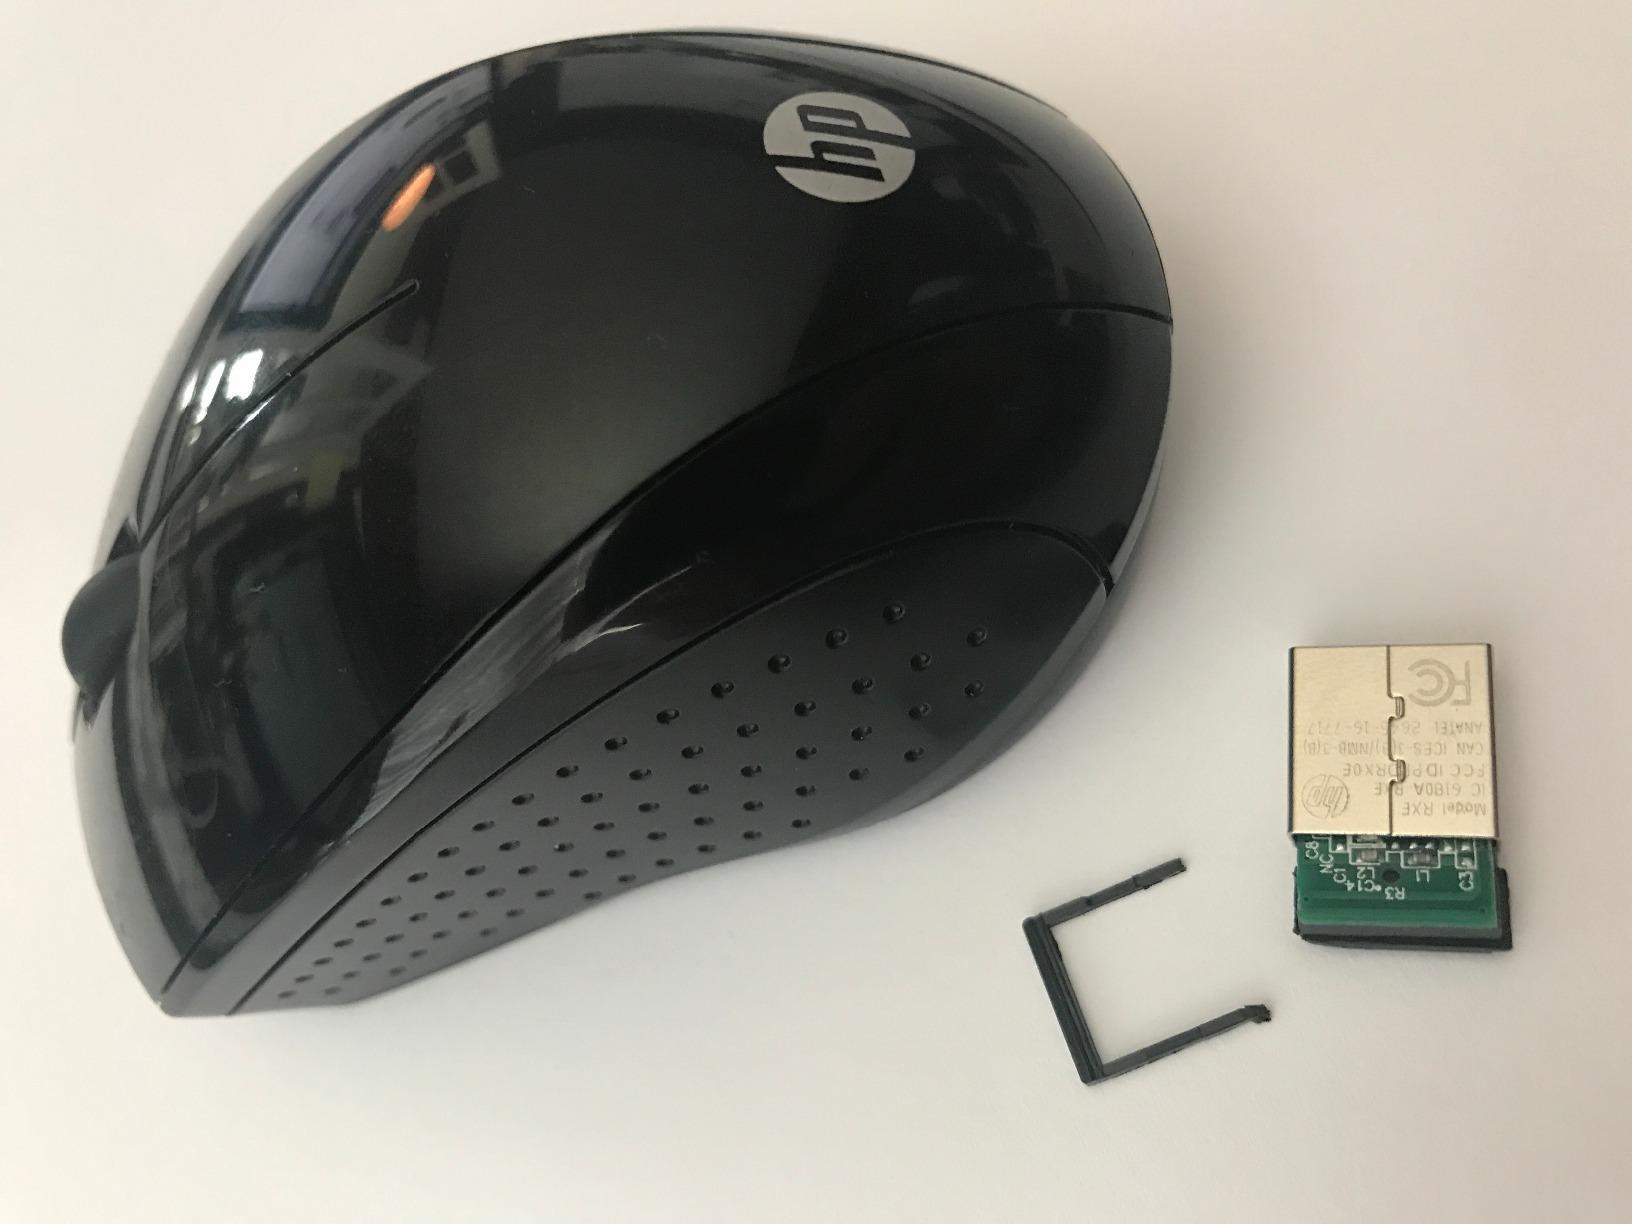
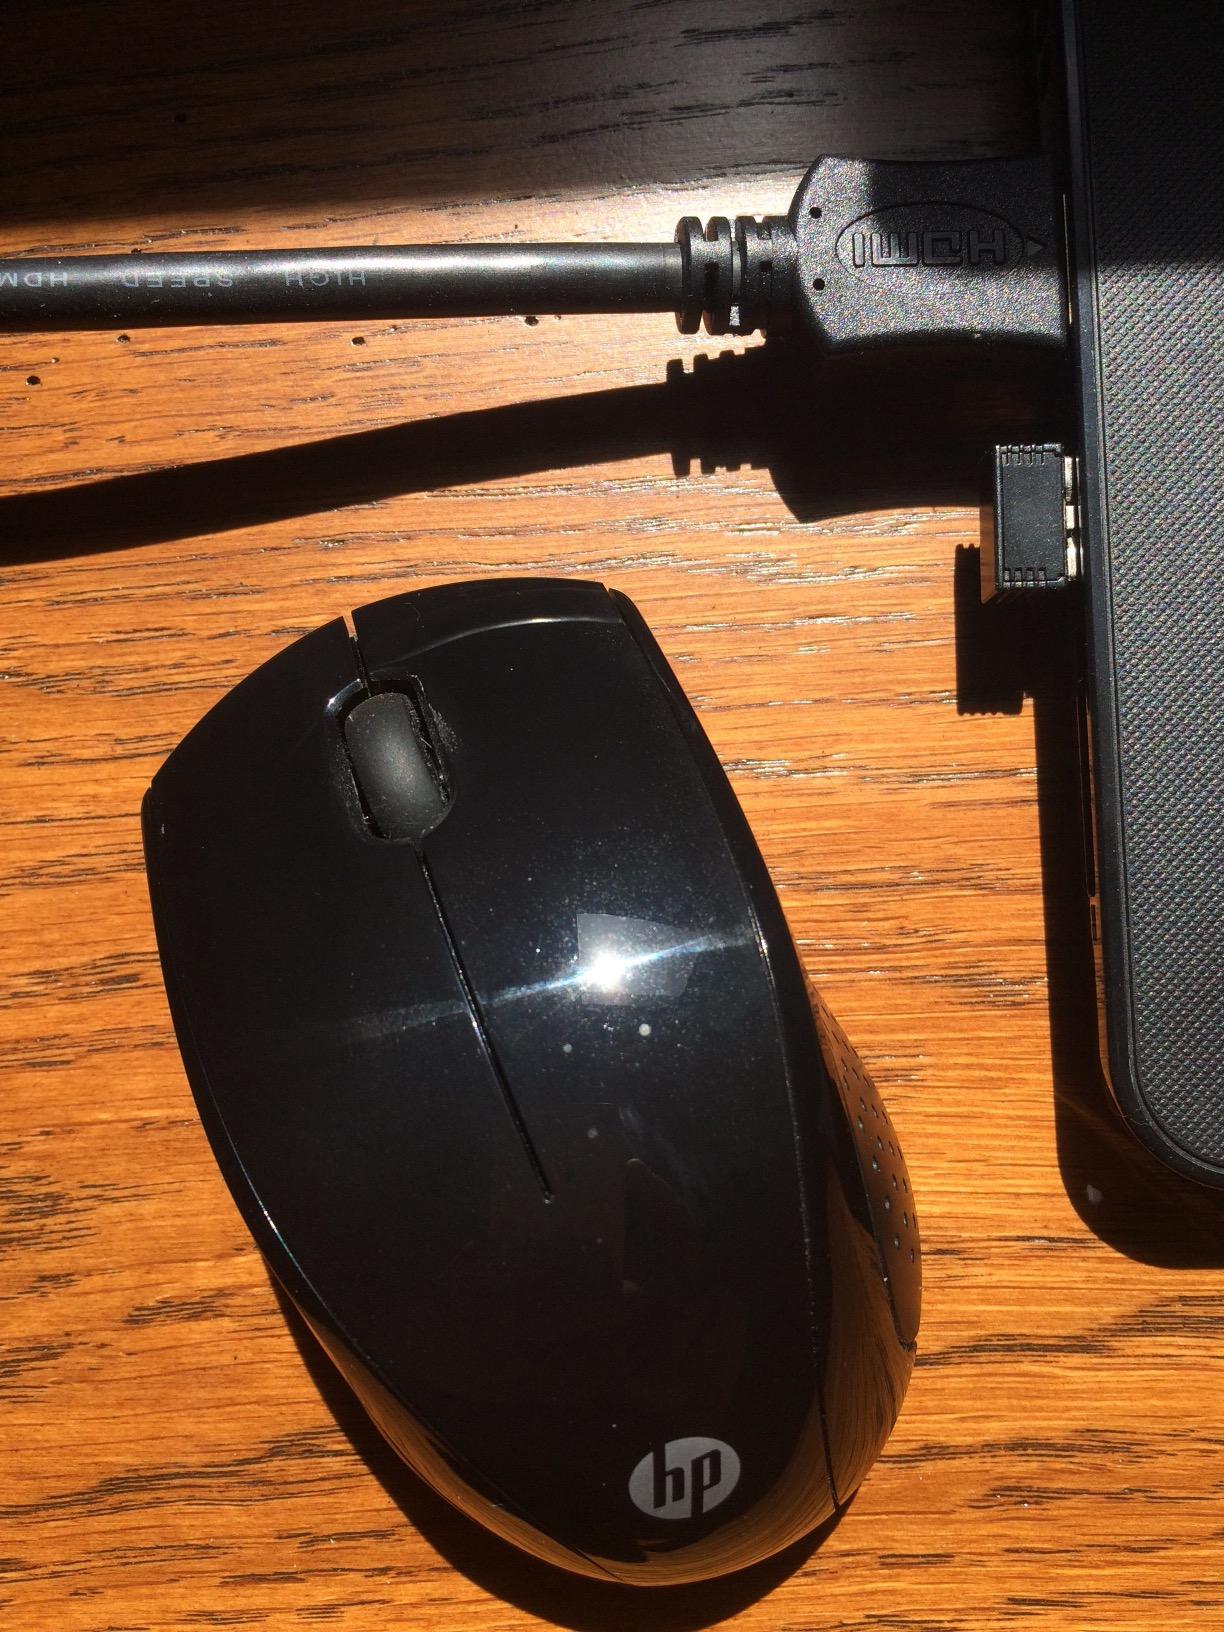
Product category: mouse
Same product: yes